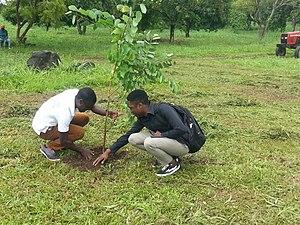
L'université de Buéa est une université publique d'Afrique centrale située dans la ville de Buéa, au sud-ouest du Cameroun. L'université est dirigée par un vice chancellor, nommé par décret présidentiel.
Buéa ou Buea est une ville du Cameroun qui se situe au pied du Mont Cameroun, un volcan en activité, à 1 000 mètres d'altitude. c'est la capitale de la région Sud-Ouest du pays.